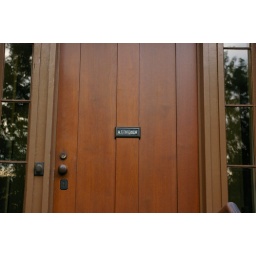
The front door to Abraham Lincoln's house in Springfield, Illinois.